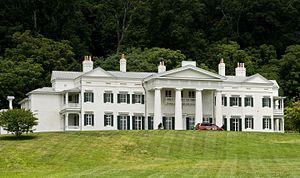
Morven Park, Leesburg, Virginie, Etats-Unis